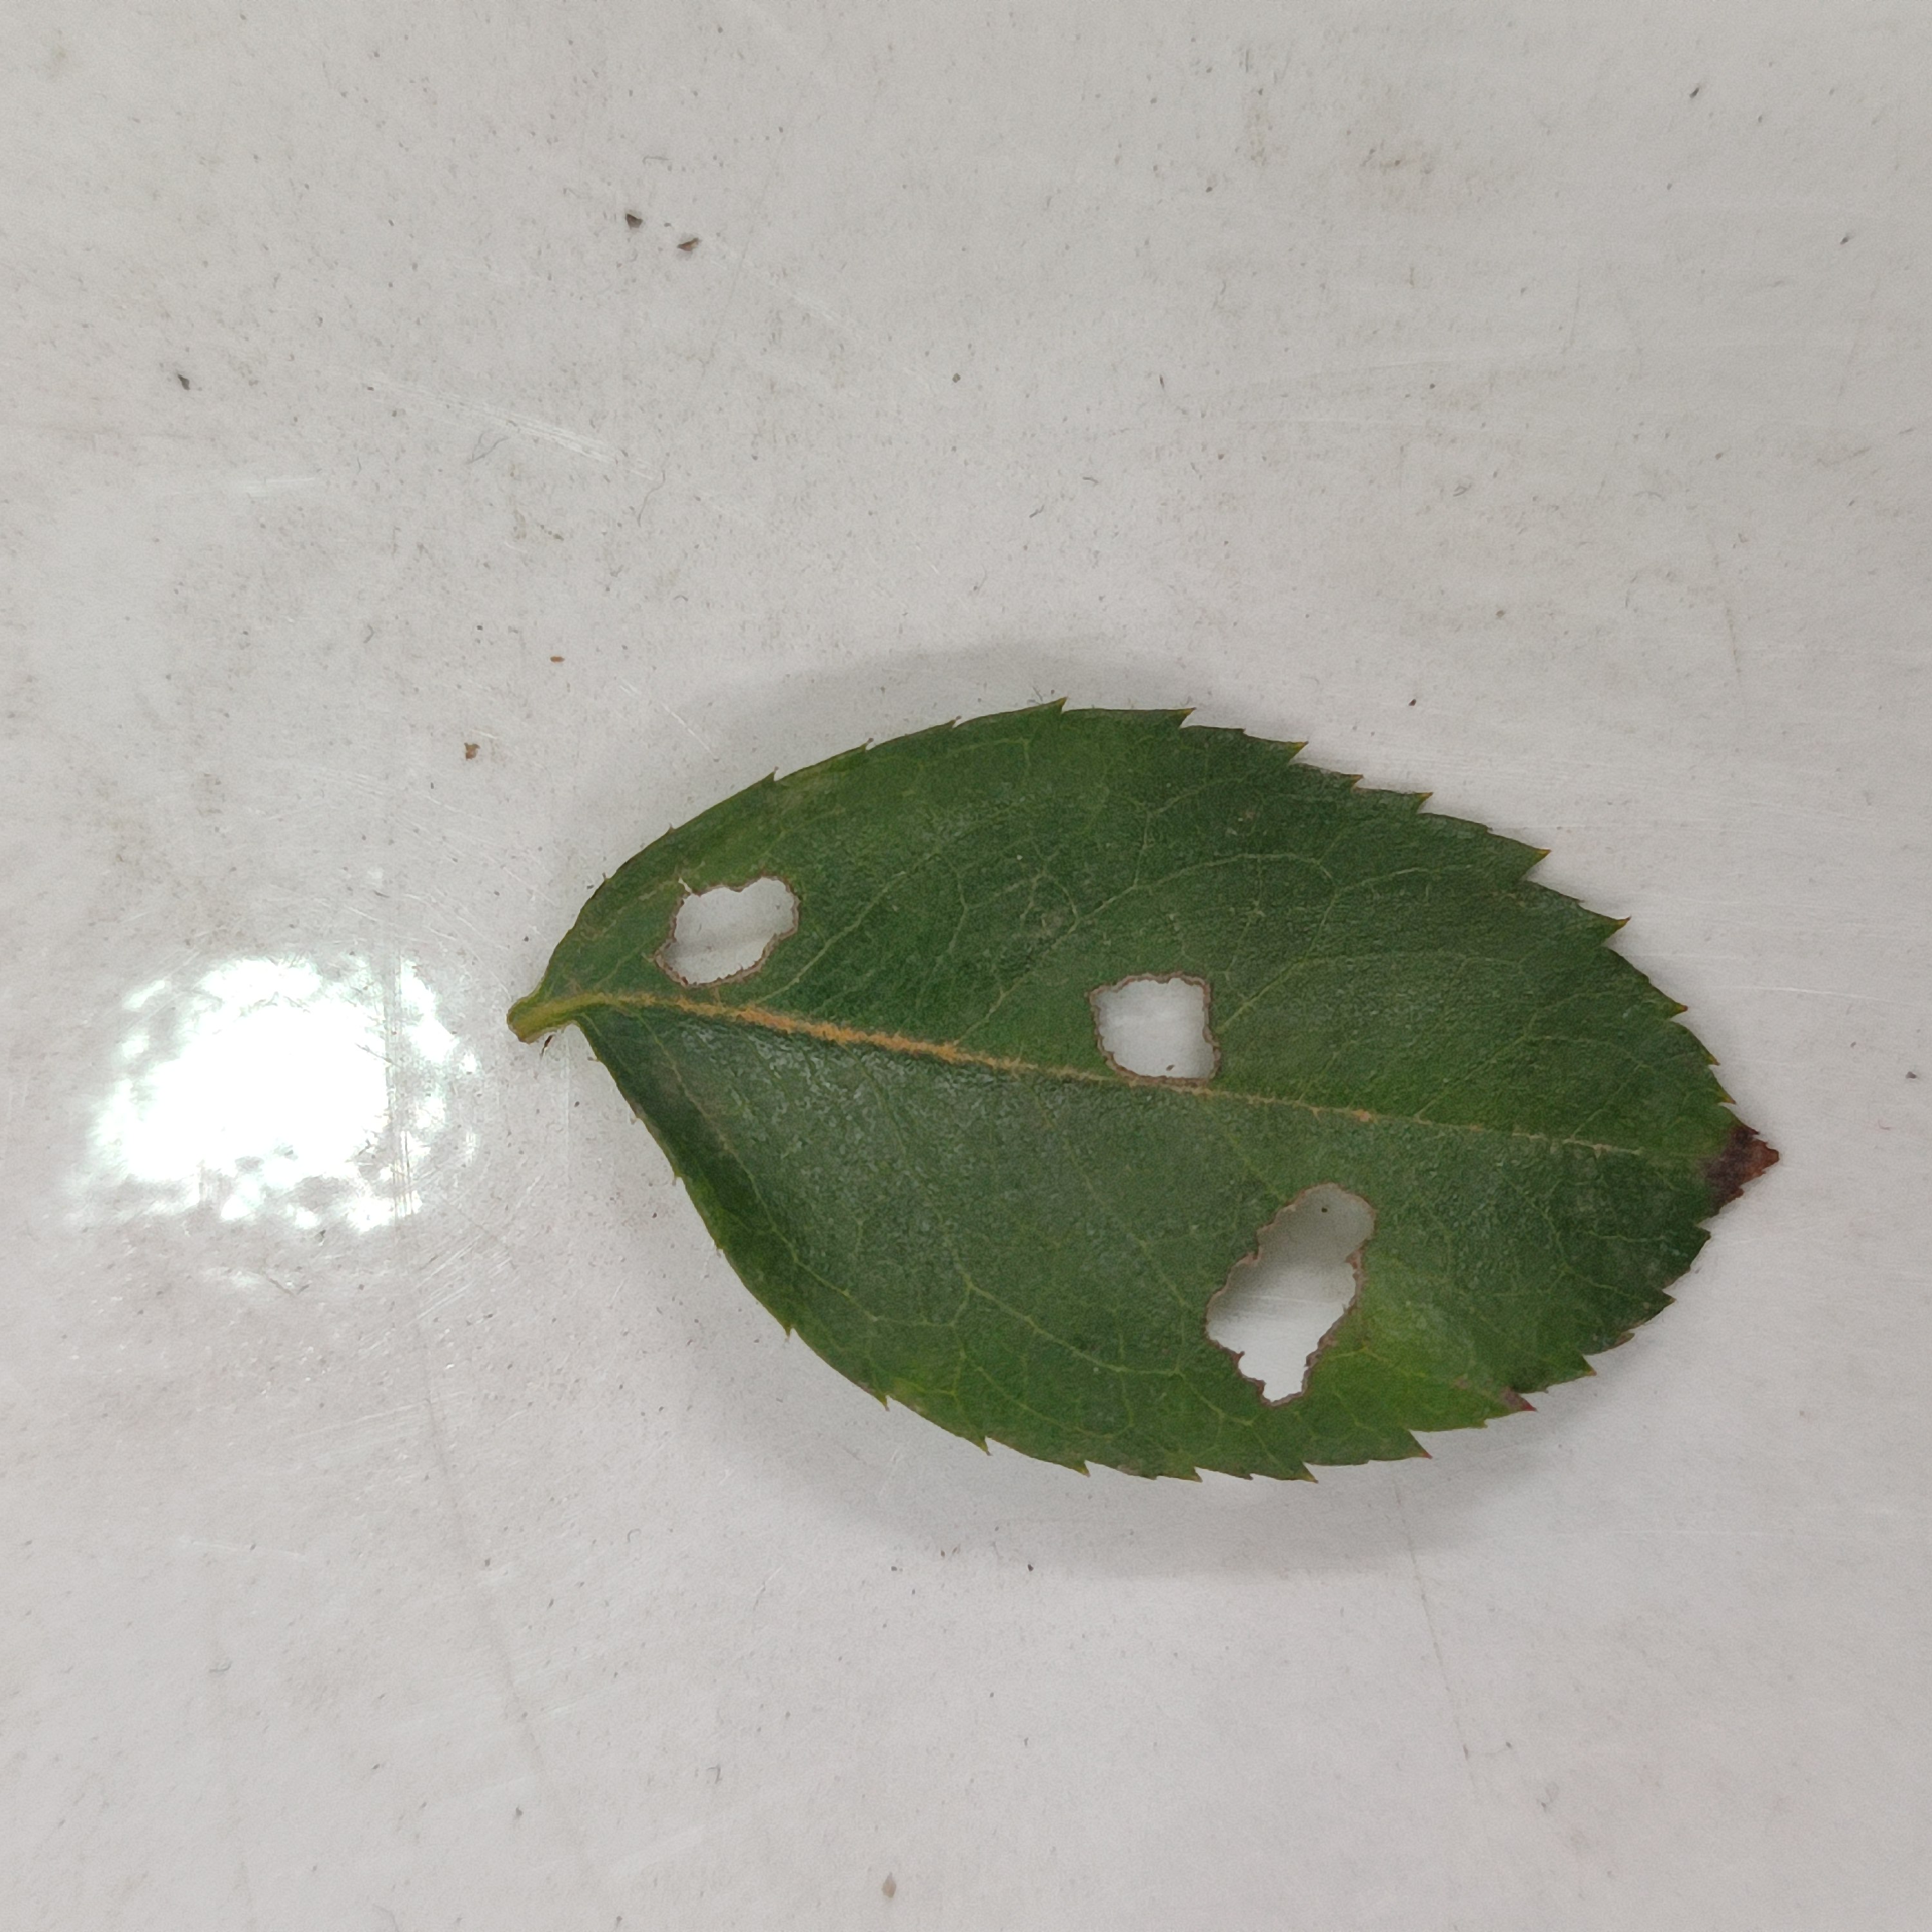
Label: Insect Hole